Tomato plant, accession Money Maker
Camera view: tilt-top (135 deg); turntable rotation: 300 degrees
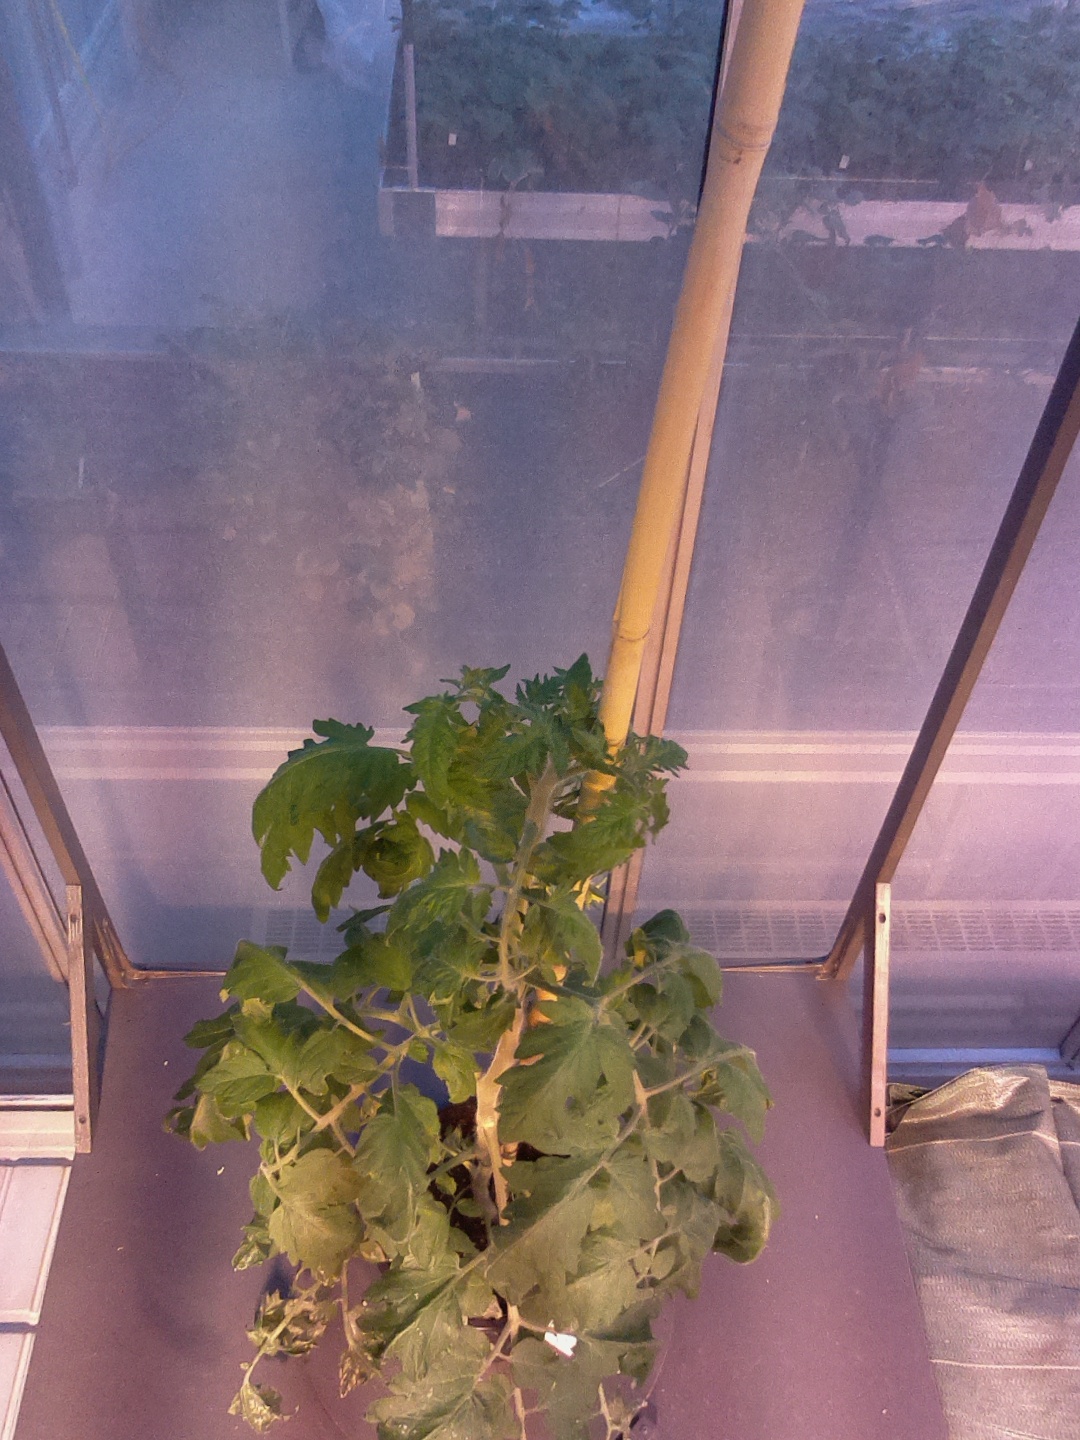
BBCH growth stage 62: 20%-30% of flowers open